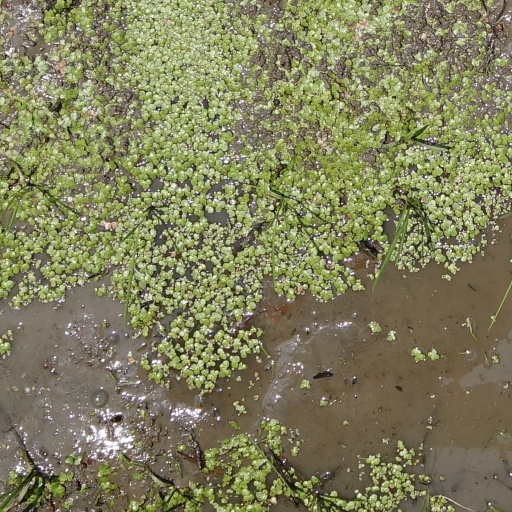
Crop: rice